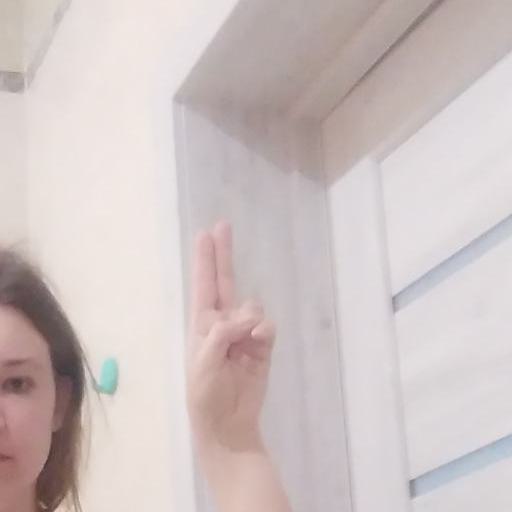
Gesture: two_up